History of GLONASS

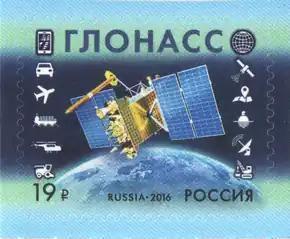
Russian 2016 stamp with a GLONASS satellite.

The satellite navigation system GLONASS was conceived in the late 1960s, and formal requirements were completed in 1970. The government of the Soviet Union made a decision to develop the system in 1976. Design work was carried out by specialists led by Vladimir Cheremisin at NPO PM in Krasnoyarsk-26. The first launch took place in 1982. Until its dissolution in 1991, the Soviet Union launched 43 GLONASS-related satellites. Work on the system was continued by the Russian Federation which brought it its full operational capability in 1995. In the following years, the system fell into disrepair due to the economic crisis in the country and diminished space funding. Starting from 2000, the government under President Vladimir Putin made the restoration of GLONASS a top priority; its funding was doubled and after a lull of several years, launches were restarted again. In 2003, a new satellite design, GLONASS-M, was introduced. By early 2011, GLONASS had 22 operational satellites, two short of the required constellation of 24 to provide global coverage. The latest and significantly improved satellite type, GLONASS-K, was launched in February 2011.